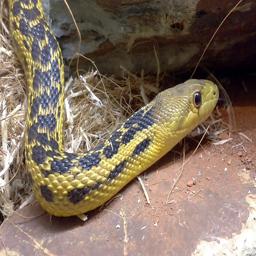
Animal: snakes